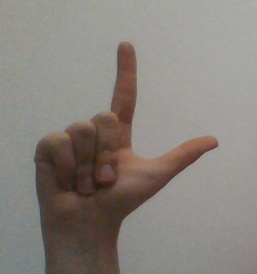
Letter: laam